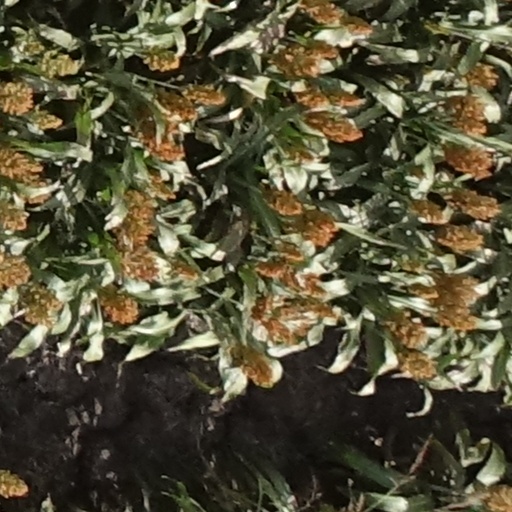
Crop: sorghum